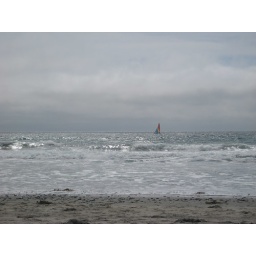
A sailboat in the ocean at the beach at Torrey Pines.